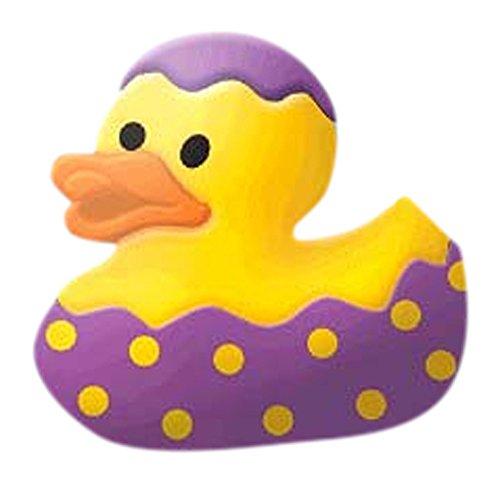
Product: Amscan 399936 Easter Rubber Duck, 2 1/4 x 2 inches, Yellow and Purple
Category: Toys & Games | Baby & Toddler Toys | Bath Toys
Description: Classic and cute yellow rubber ducky gets upgraded with purple polka dot egg shells on top and bottom.
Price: $5.90
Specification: ProductDimensions:2x2.3x0.1inches|ItemWeight:1.47pounds|ShippingWeight:1.47pounds(Viewshippingratesandpolicies)|Manufacturer:Amscan|ASIN:B01M0VB8IJ|DomesticShipping:ItemcanbeshippedwithinU.S.|InternationalShipping:ThisitemcanbeshippedtoselectcountriesoutsideoftheU.S.LearnMore|Itemmodelnumber:399936|DatefirstlistedonAmazon:September24,2016